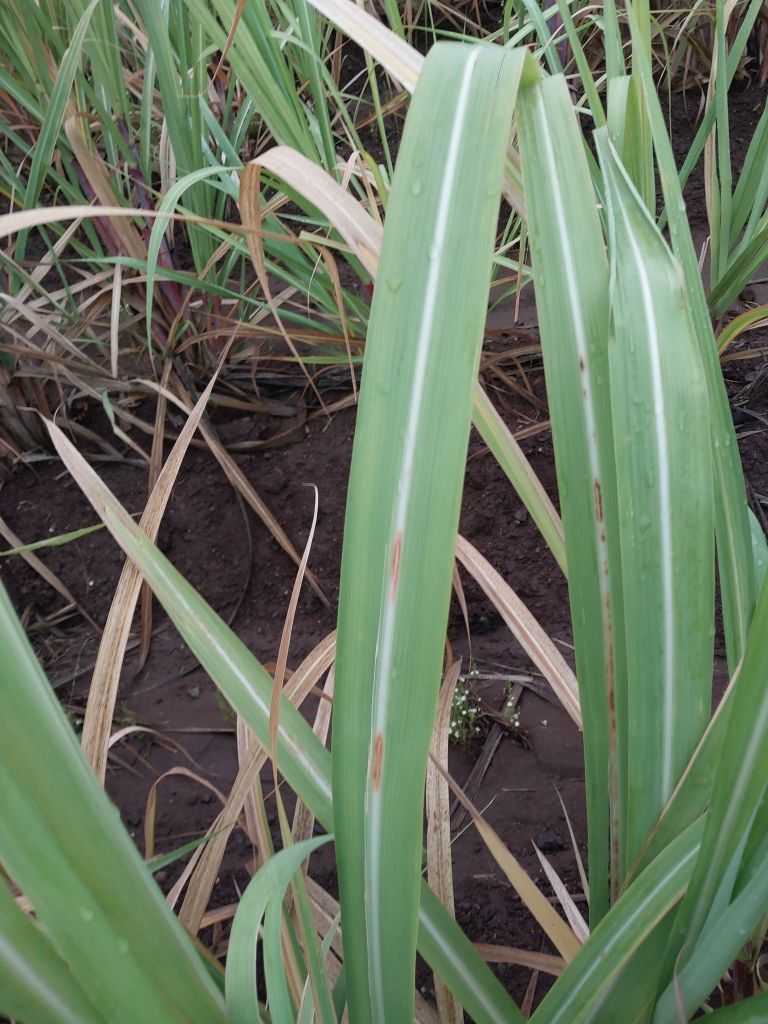
Label: Brown Spot